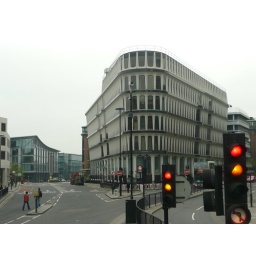
Modern office building in London